Andrés Mazali

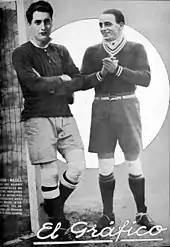
Mazali (right), next to Ángel Bossio, the rivals of the final of the 1928 Olympic Games

When in Montevideo for the 1930 FIFA World Cup, the Uruguayans were under strict instructions from Alberto Suppici not to leave the team hotel beyond curfew hours. At one point close to the tournament Mazali breached the curfew and was, thereafter, banned from participating in the tournament by Supicci and never played for Uruguay again. His place at the tournament was taken by Enrique Ballesteros of Rampla Juniors.